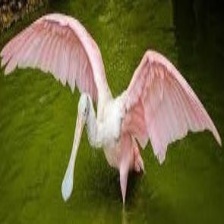
Species: ROSEATE SPOONBILL
Scientific name: PLATALEA AJAJA
ImageNet parent category: spoonbill